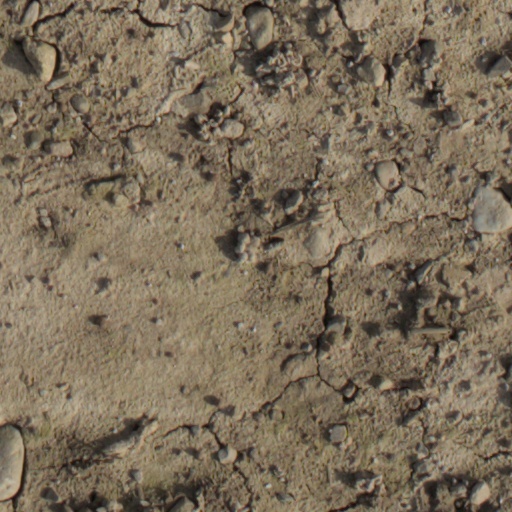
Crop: wheat